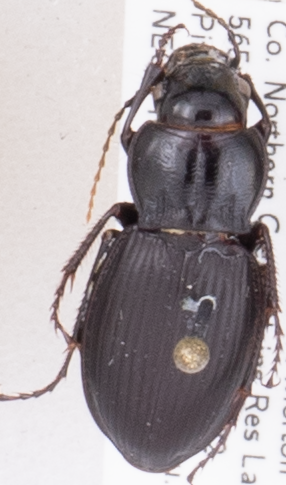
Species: Cyclotrachelus torvus
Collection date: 2019-09-03
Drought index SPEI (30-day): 0.946
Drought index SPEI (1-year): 1.01
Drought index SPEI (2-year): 0.866